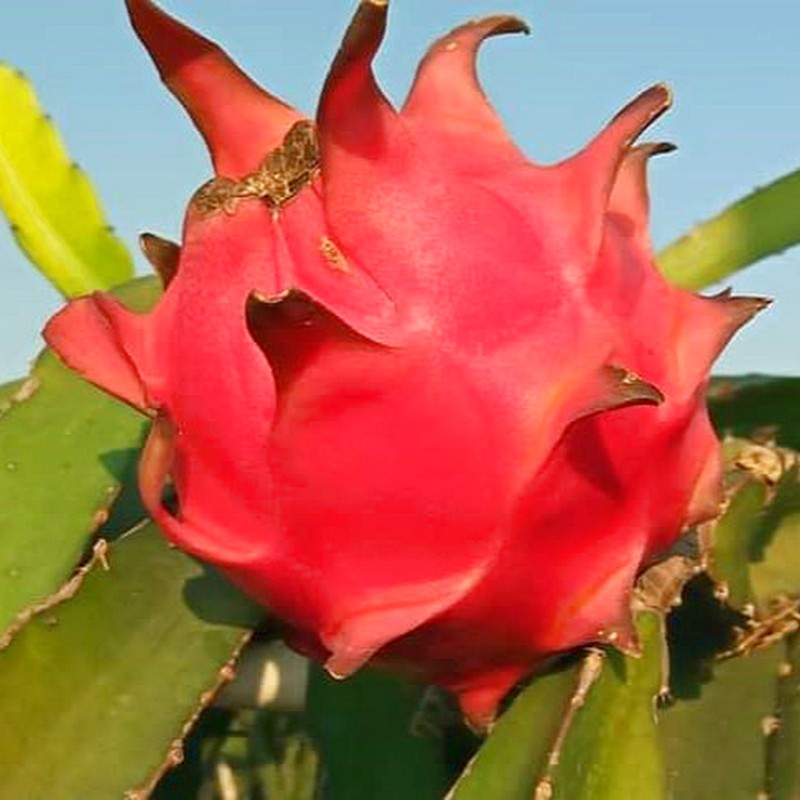
Label: Fresh Dragon Fruit